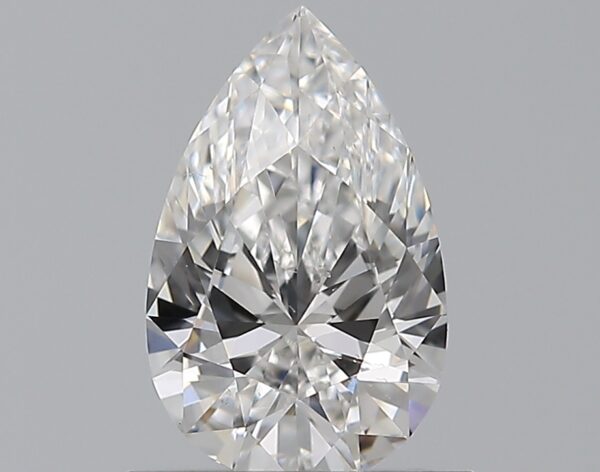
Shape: pear
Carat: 0.73
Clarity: VS2
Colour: D
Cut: EX
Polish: EX
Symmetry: VG
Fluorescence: ST
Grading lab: GIA
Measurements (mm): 8.15 x 5.08 x 3.04